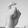
ASL letter: X